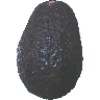
Label: avocado